List of birds of Corsica

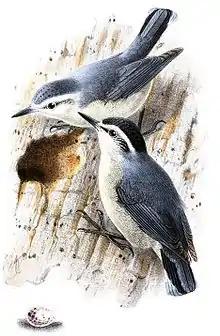
Engraving of Corsican nuthatches from John Whitehead's list of Corsican birds published in 1885

This list of birds of Corsica includes the 367 bird species that have been recorded on Corsica.